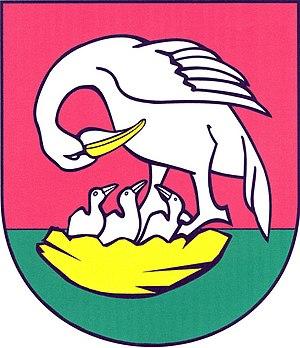
Holetín est une commune du district de Chrudim, dans la région de Pardubice, en République tchèque. Sa population s'élevait à 783 habitants en 2017.